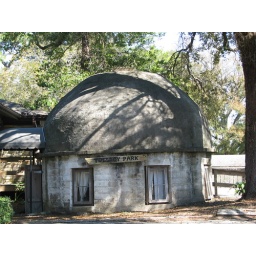
the cement round house built by the poet of tolstoy park...see the book of same name by sonny brewer